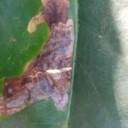
Label: Miner